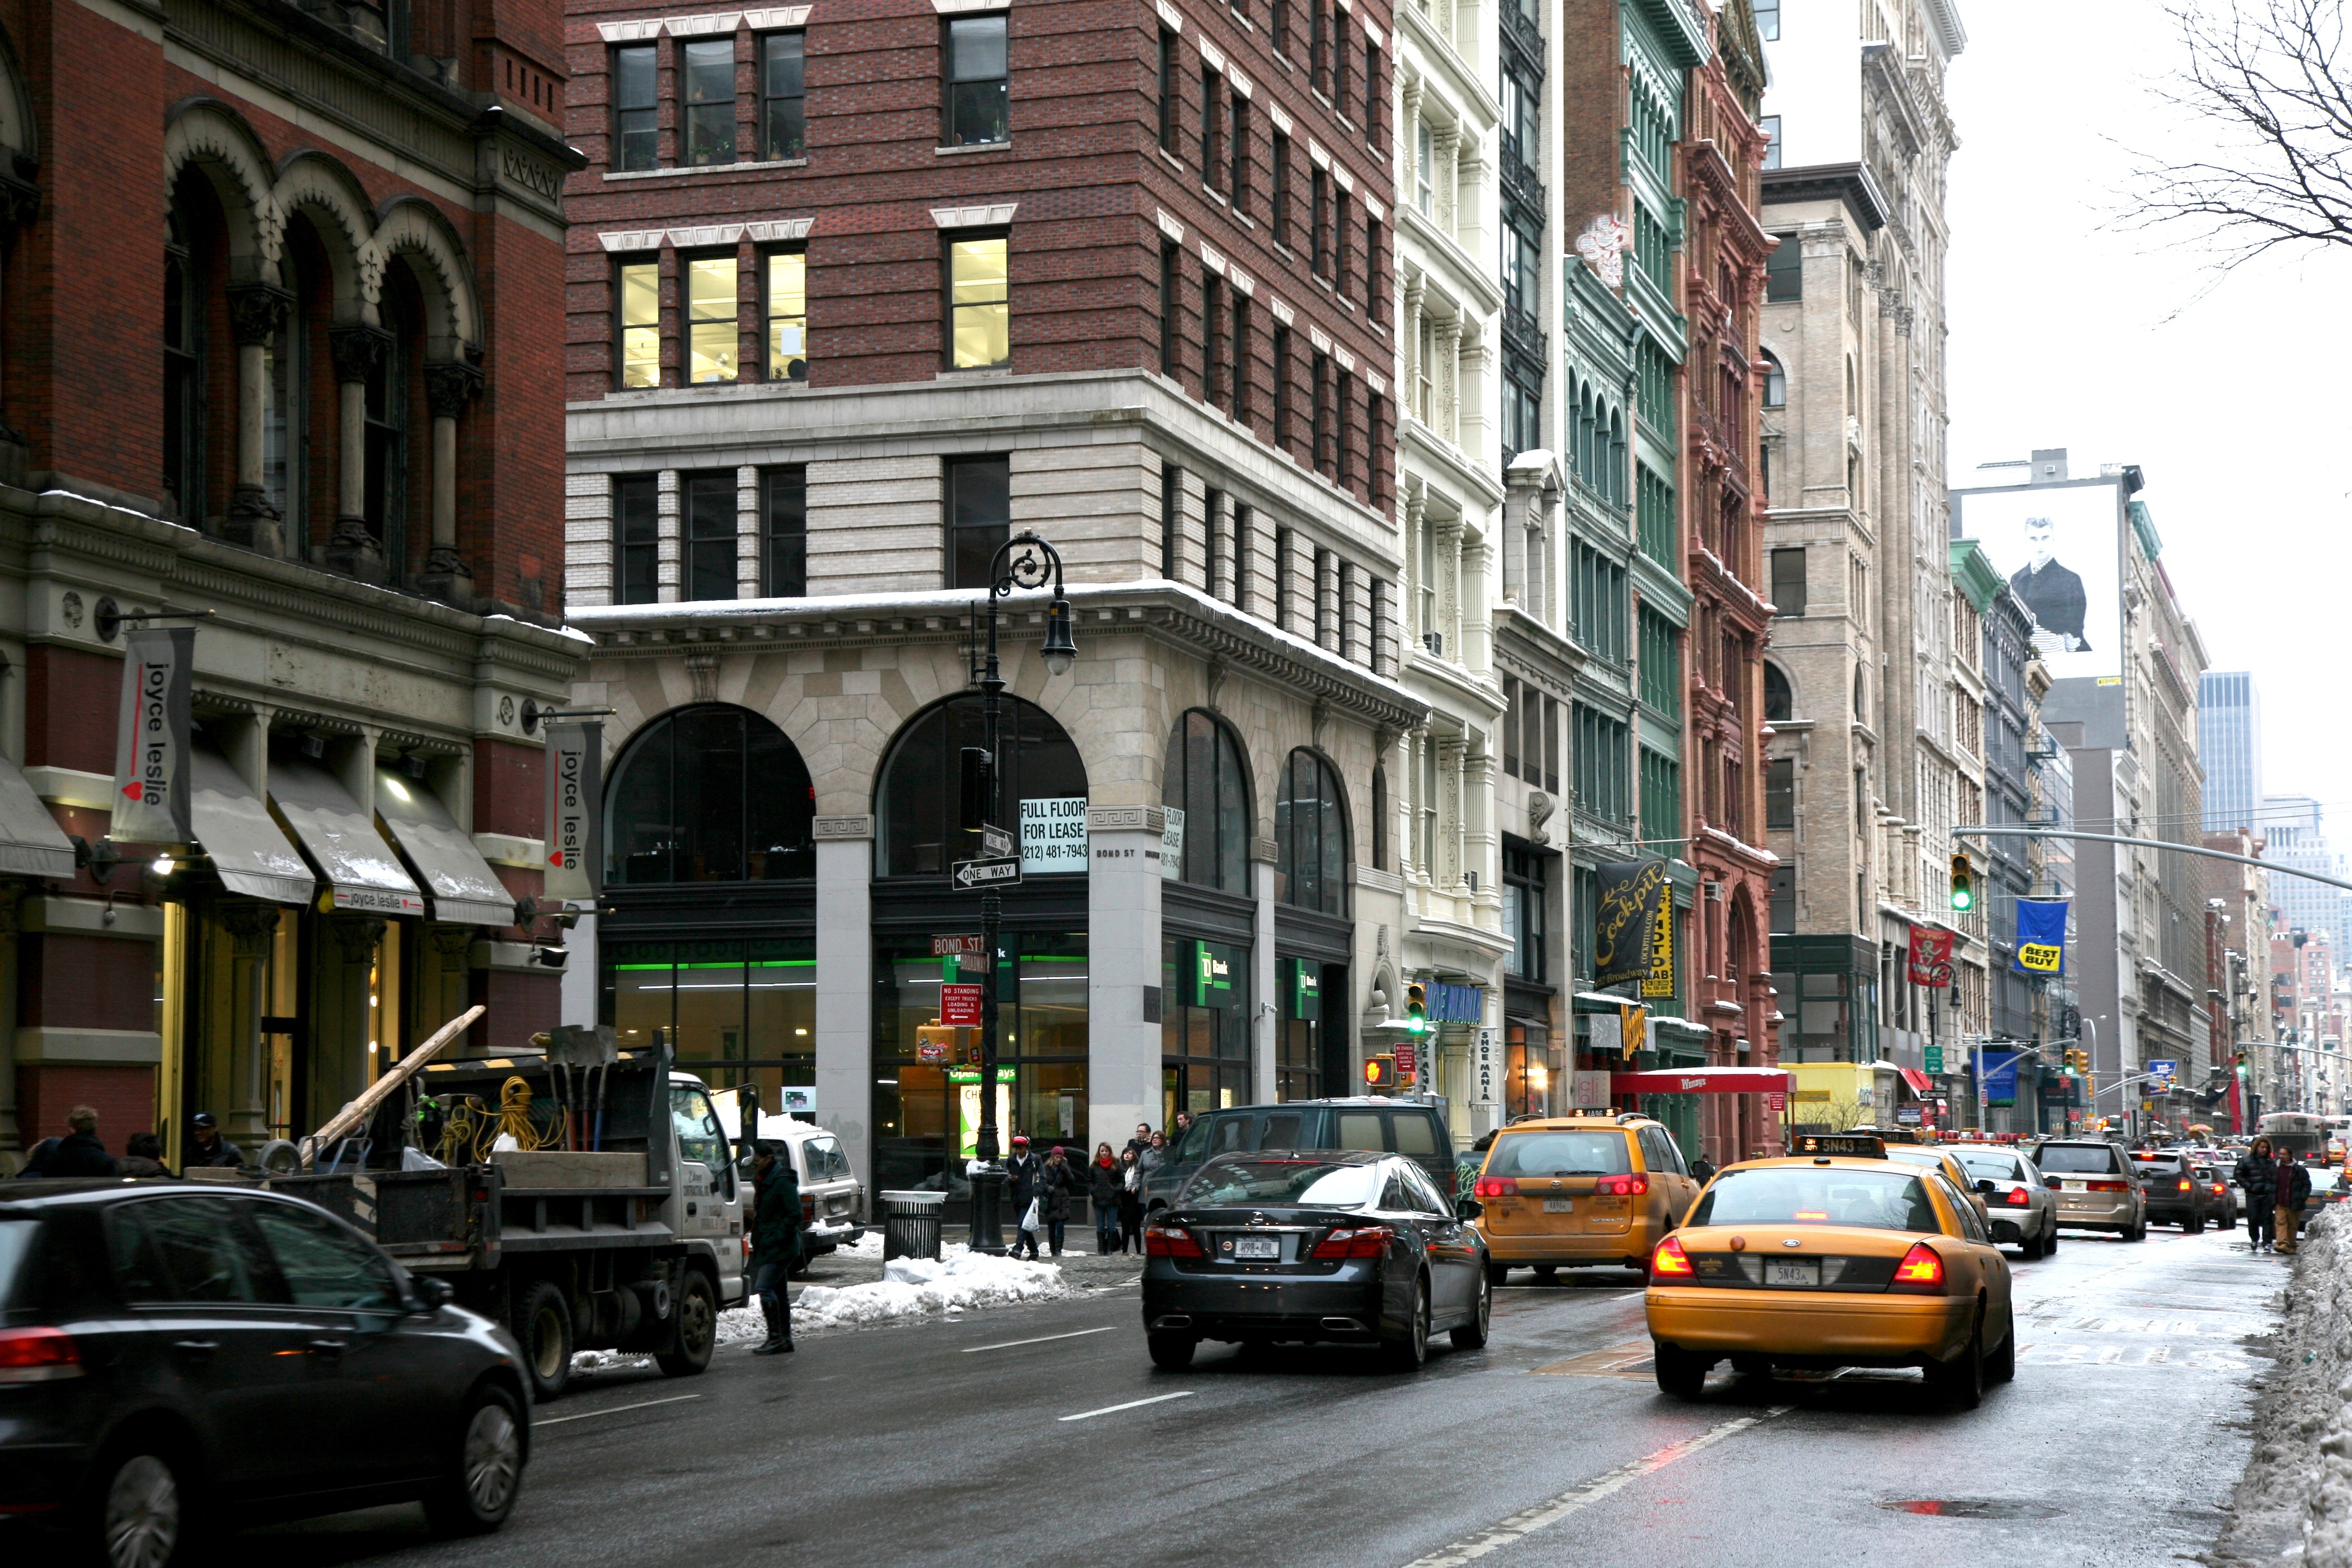
pedestrian, road, street, town, city, manhattan, cityscape, downtown, nyc, lane, newyork, infrastructure, newyorkcity, ny, urbanlandscape, noho, broadwayavenue, neighbourhood, urban area, residential area, human settlement, bondstreet